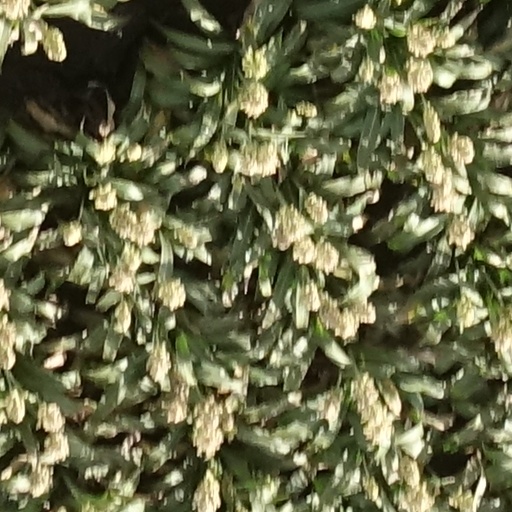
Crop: sorghum